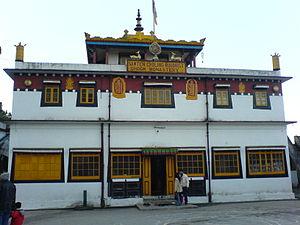
Entrée du Monastère de Ghum. Monastère de Ghum.
Ghum est un gros bourg indien. situé à 6 kilomètres au sud de la ville de Darjeeling dans la partie nord du Bengale-Occidental.
Le monastère de Ghum ou de son nom populaire Sampten Choling ou Yiga Choeling est localisé à Ghum à une altitude de 2 225 mètres et à 8 km au sud de Darjeeling dans l'État du Bengale occidental, en Inde.